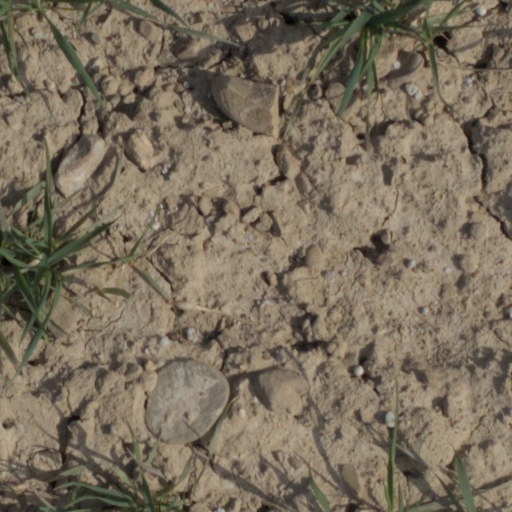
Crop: wheat